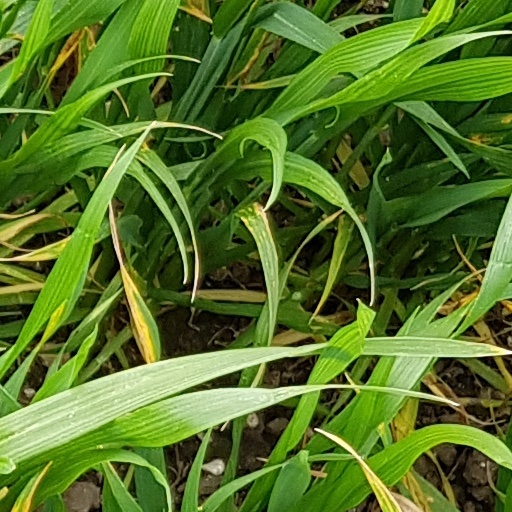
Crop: wheat